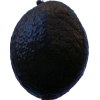
Label: black_avocado